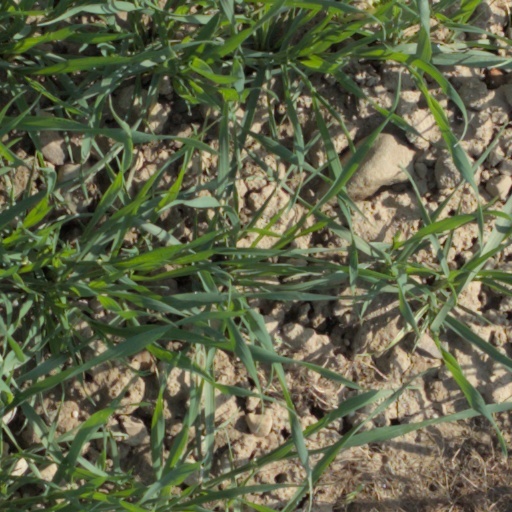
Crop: wheat